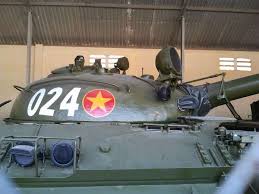
Label: Tank